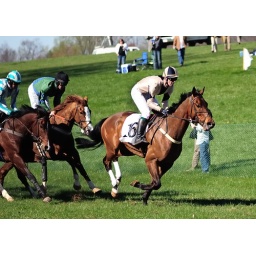
The horse with the jockey in the blue and white silks won in the end.